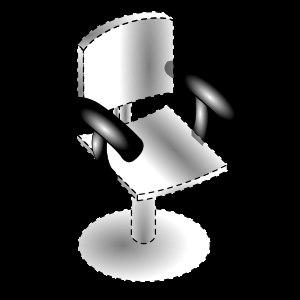
Les accotoirs sont les bras horizontaux disposés de part et d'autre du siège et encadrant ce dernier. On peut en effet y reposer les coudes et les avant-bras lorsqu'on est assis sur le siège en question, qui prend généralement, dans ce cas, le nom de « fauteuil ».